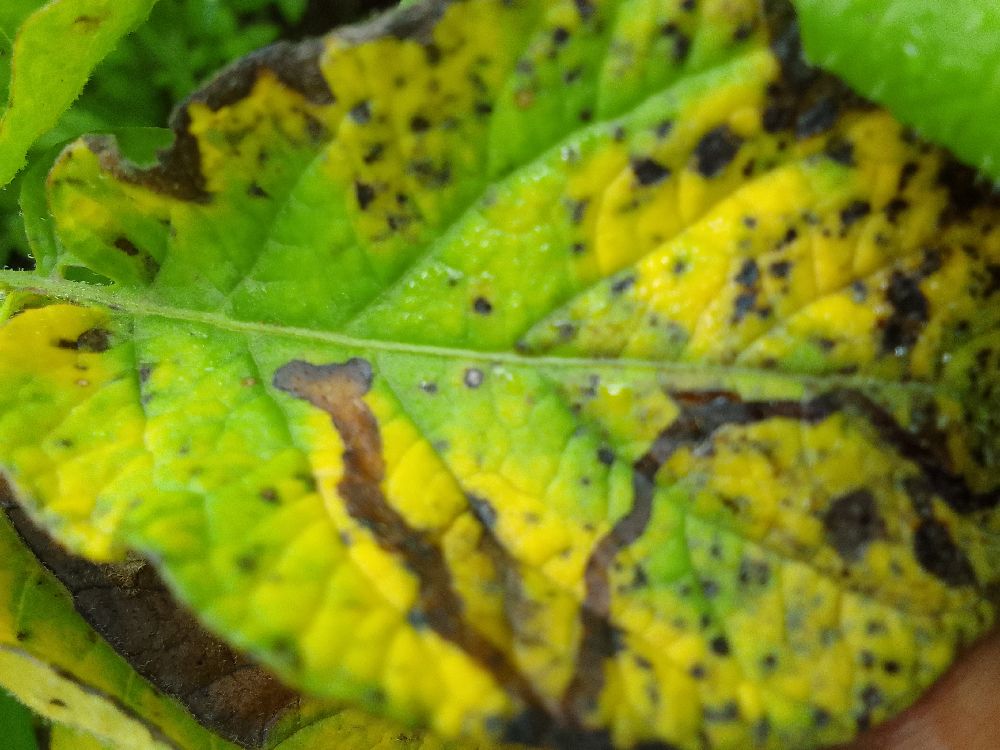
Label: Early blight